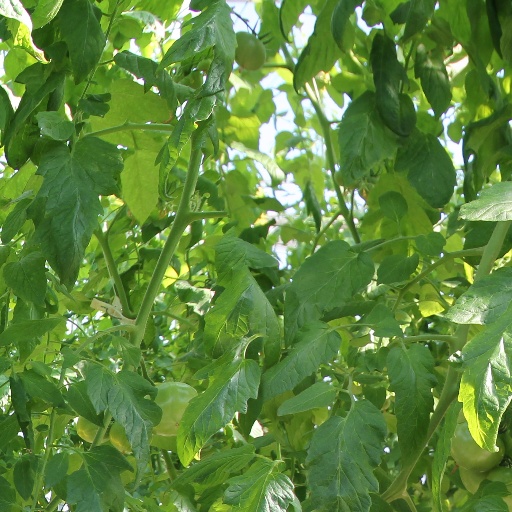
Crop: tomato